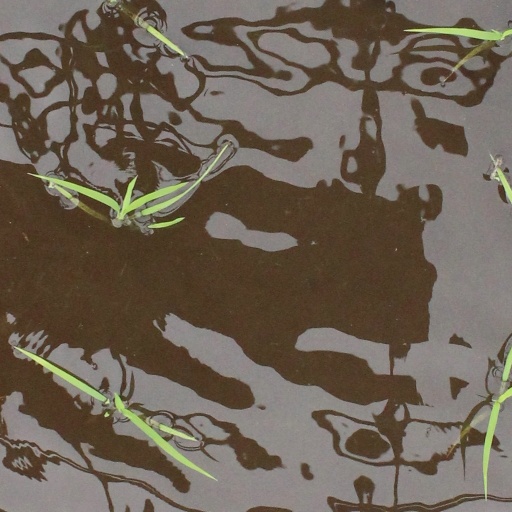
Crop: rice